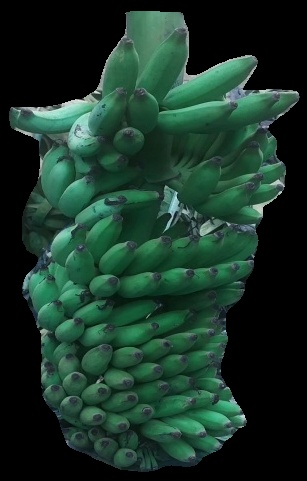
Variety: elakki-bale
Grade: grade1